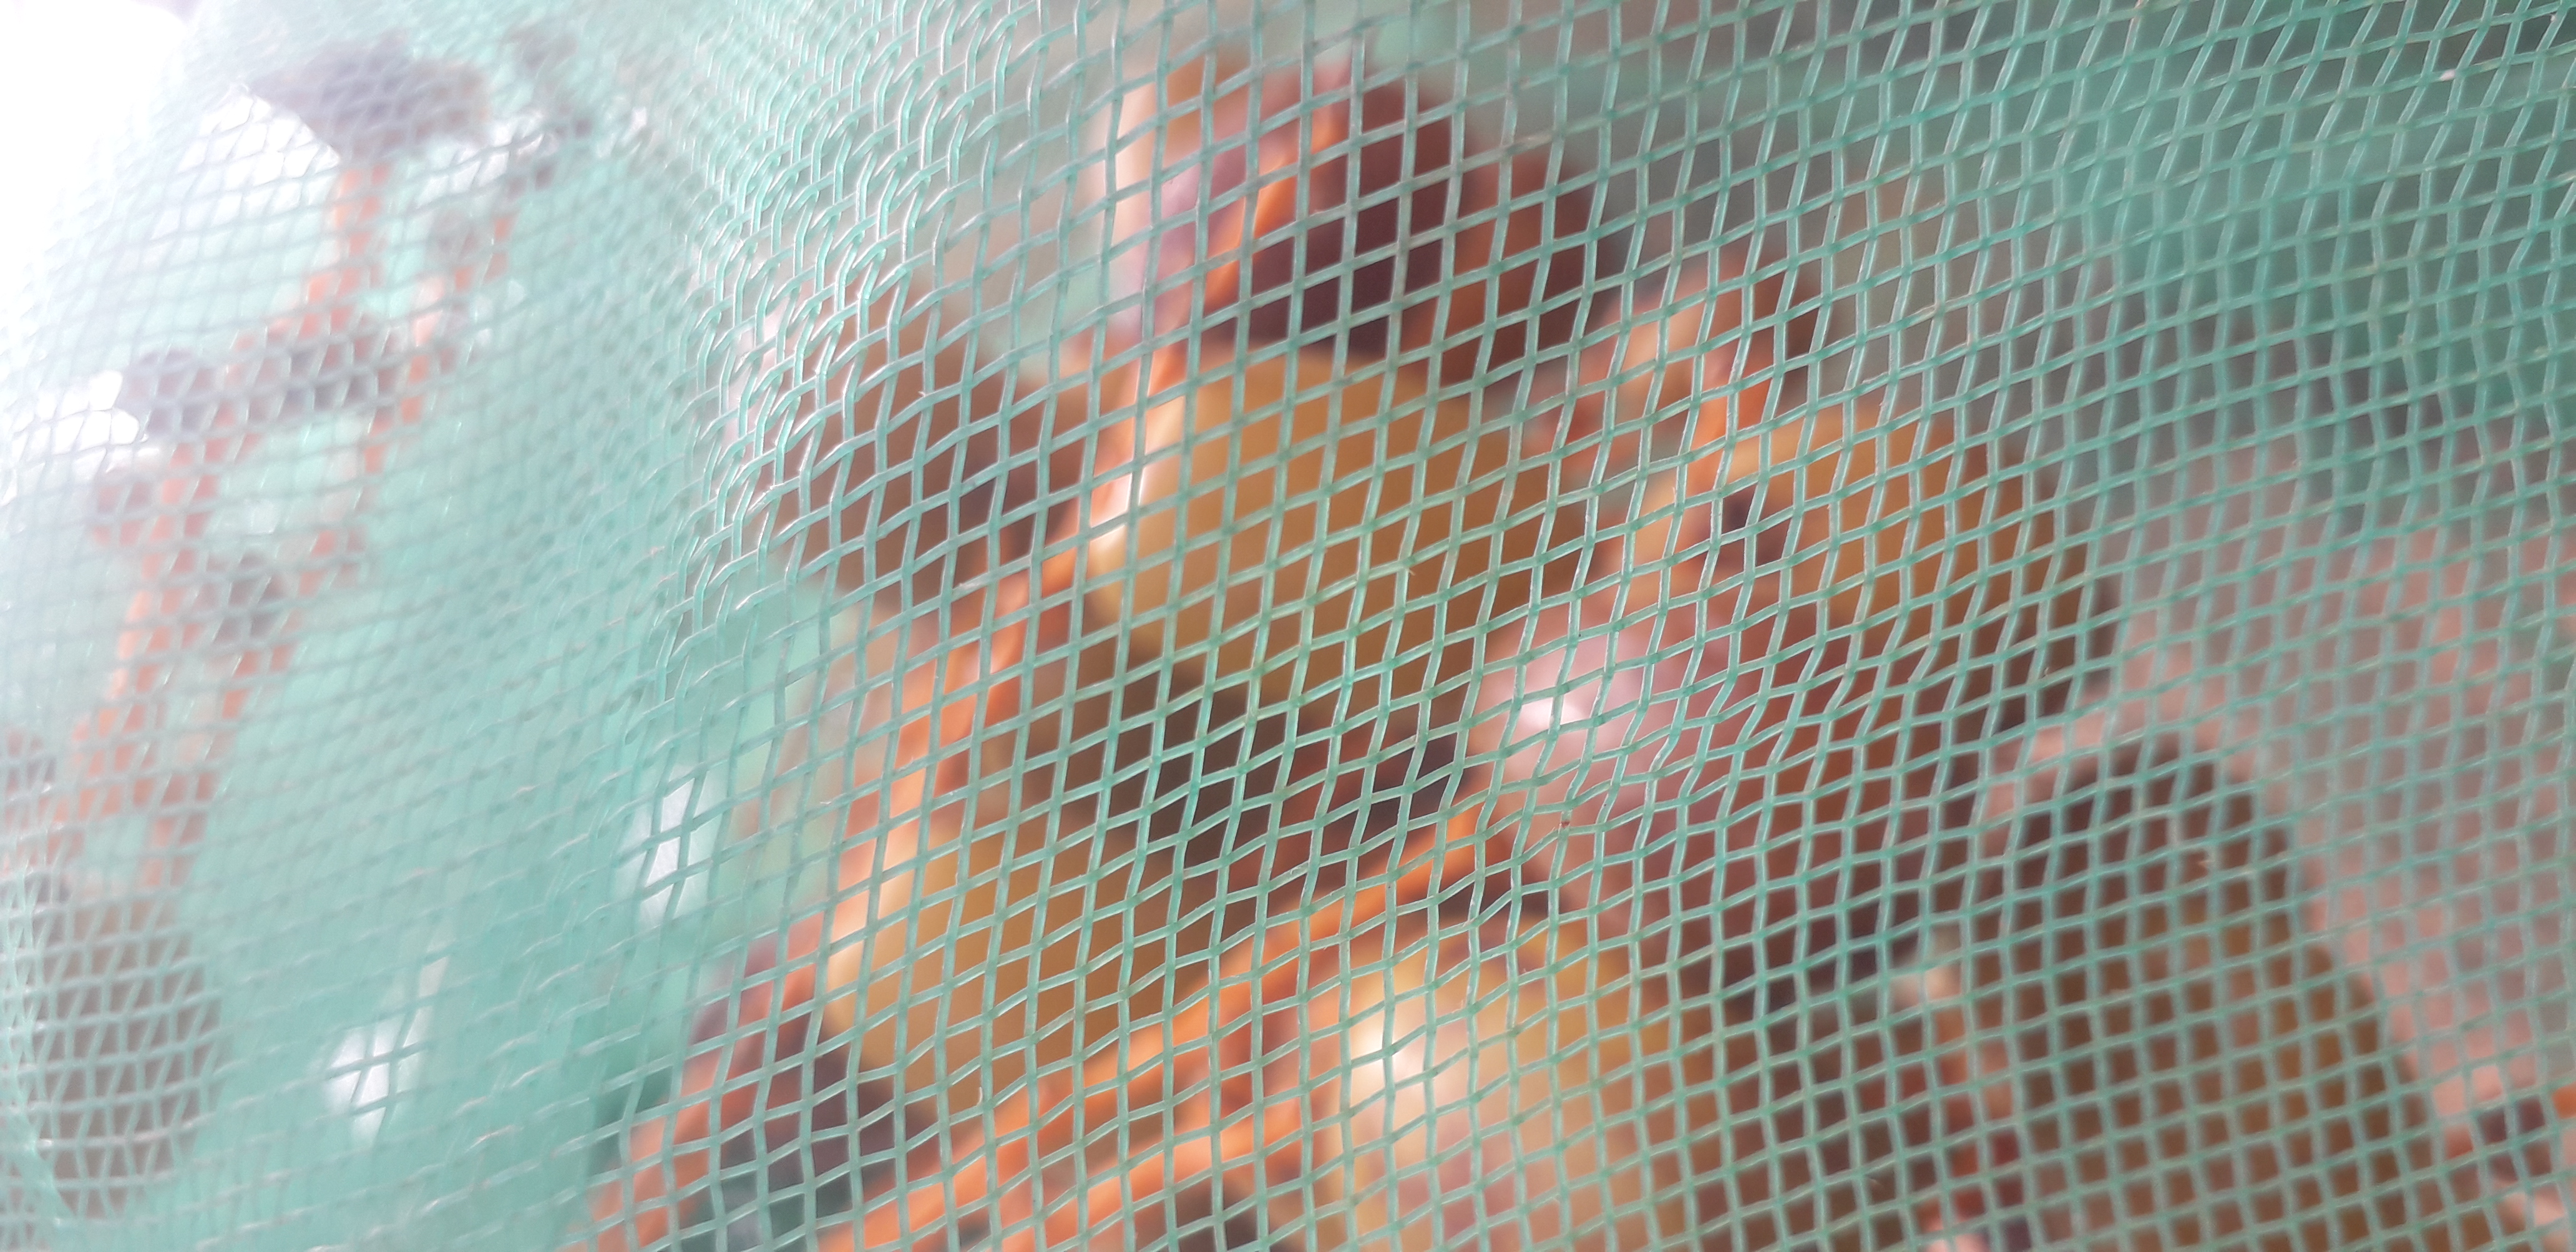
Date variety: Boufagous